Narasingha Malla Deb

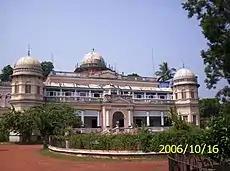
The Jhargram Palace

After losing his zamindari, Malla Deb served for two terms as a member of the Legislative Council of Bengal. He also served in the Lok Sabha, the lower house of the Indian Parliament.